Compact fluorescent lamp

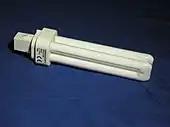
Non-integrated bi-pin double-turn CFL with G24d plug-in base

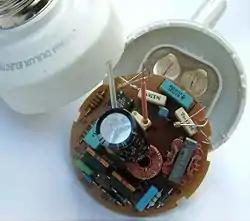
An electronic ballast and permanently attached tube in an integrated CFL

CFLs have two main components: a magnetic or electronic ballast and a gas-filled tube (also called bulb or burner). Replacement of magnetic ballasts with electronic ballasts has removed most of the flickering and slow starting traditionally associated with fluorescent lighting, and has allowed the development of smaller lamps directly interchangeable with more sizes of incandescent light bulb.